Josh Hayes (motorcyclist)

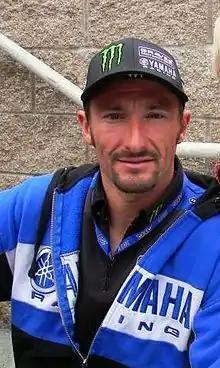
Hayes at Infineon Raceway, 2011

Joshua Kurt "Josh" Hayes (born April 4, 1975 in Gulfport, Mississippi) is a professional motorcycle roadracer who started his road racing career at age 19 and made a quick ascension up through the ranks where he won his first three WERA titles in 1994 and numerous others in the following four years. He turned pro in 1996 and also raced in MotoGP. Riding Suzuki GSX-R motorcycles, Hayes won the 1999 750 SuperSport race at Daytona and finished third in the Formula Extreme class for the season. He won the 2003 AMA 750 SuperStock Championship riding an Attack Suzuki GSX-R750, the 2006 and the 2007 AMA Formula Xtreme Championships on an Erion Honda CBR600RR, and four AMA Superbike Championships on a Yamaha YZF-R1 (2010, 2011, 2012, and 2014).